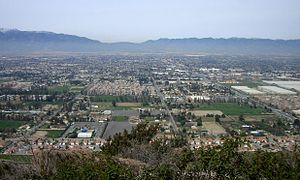
Fontana est une municipalité américaine du comté de San Bernardino en Californie. Fontana a une surface de 93,6 km². La population estimée de la ville est de 210 000 habitants et est en très forte augmentation.
Declezville est une communauté non-incorporée située dans l’État américain de la Californie, dans le comté de San Bernardino. Selon le recensement de 2000, a population était de 57 832 habitants.